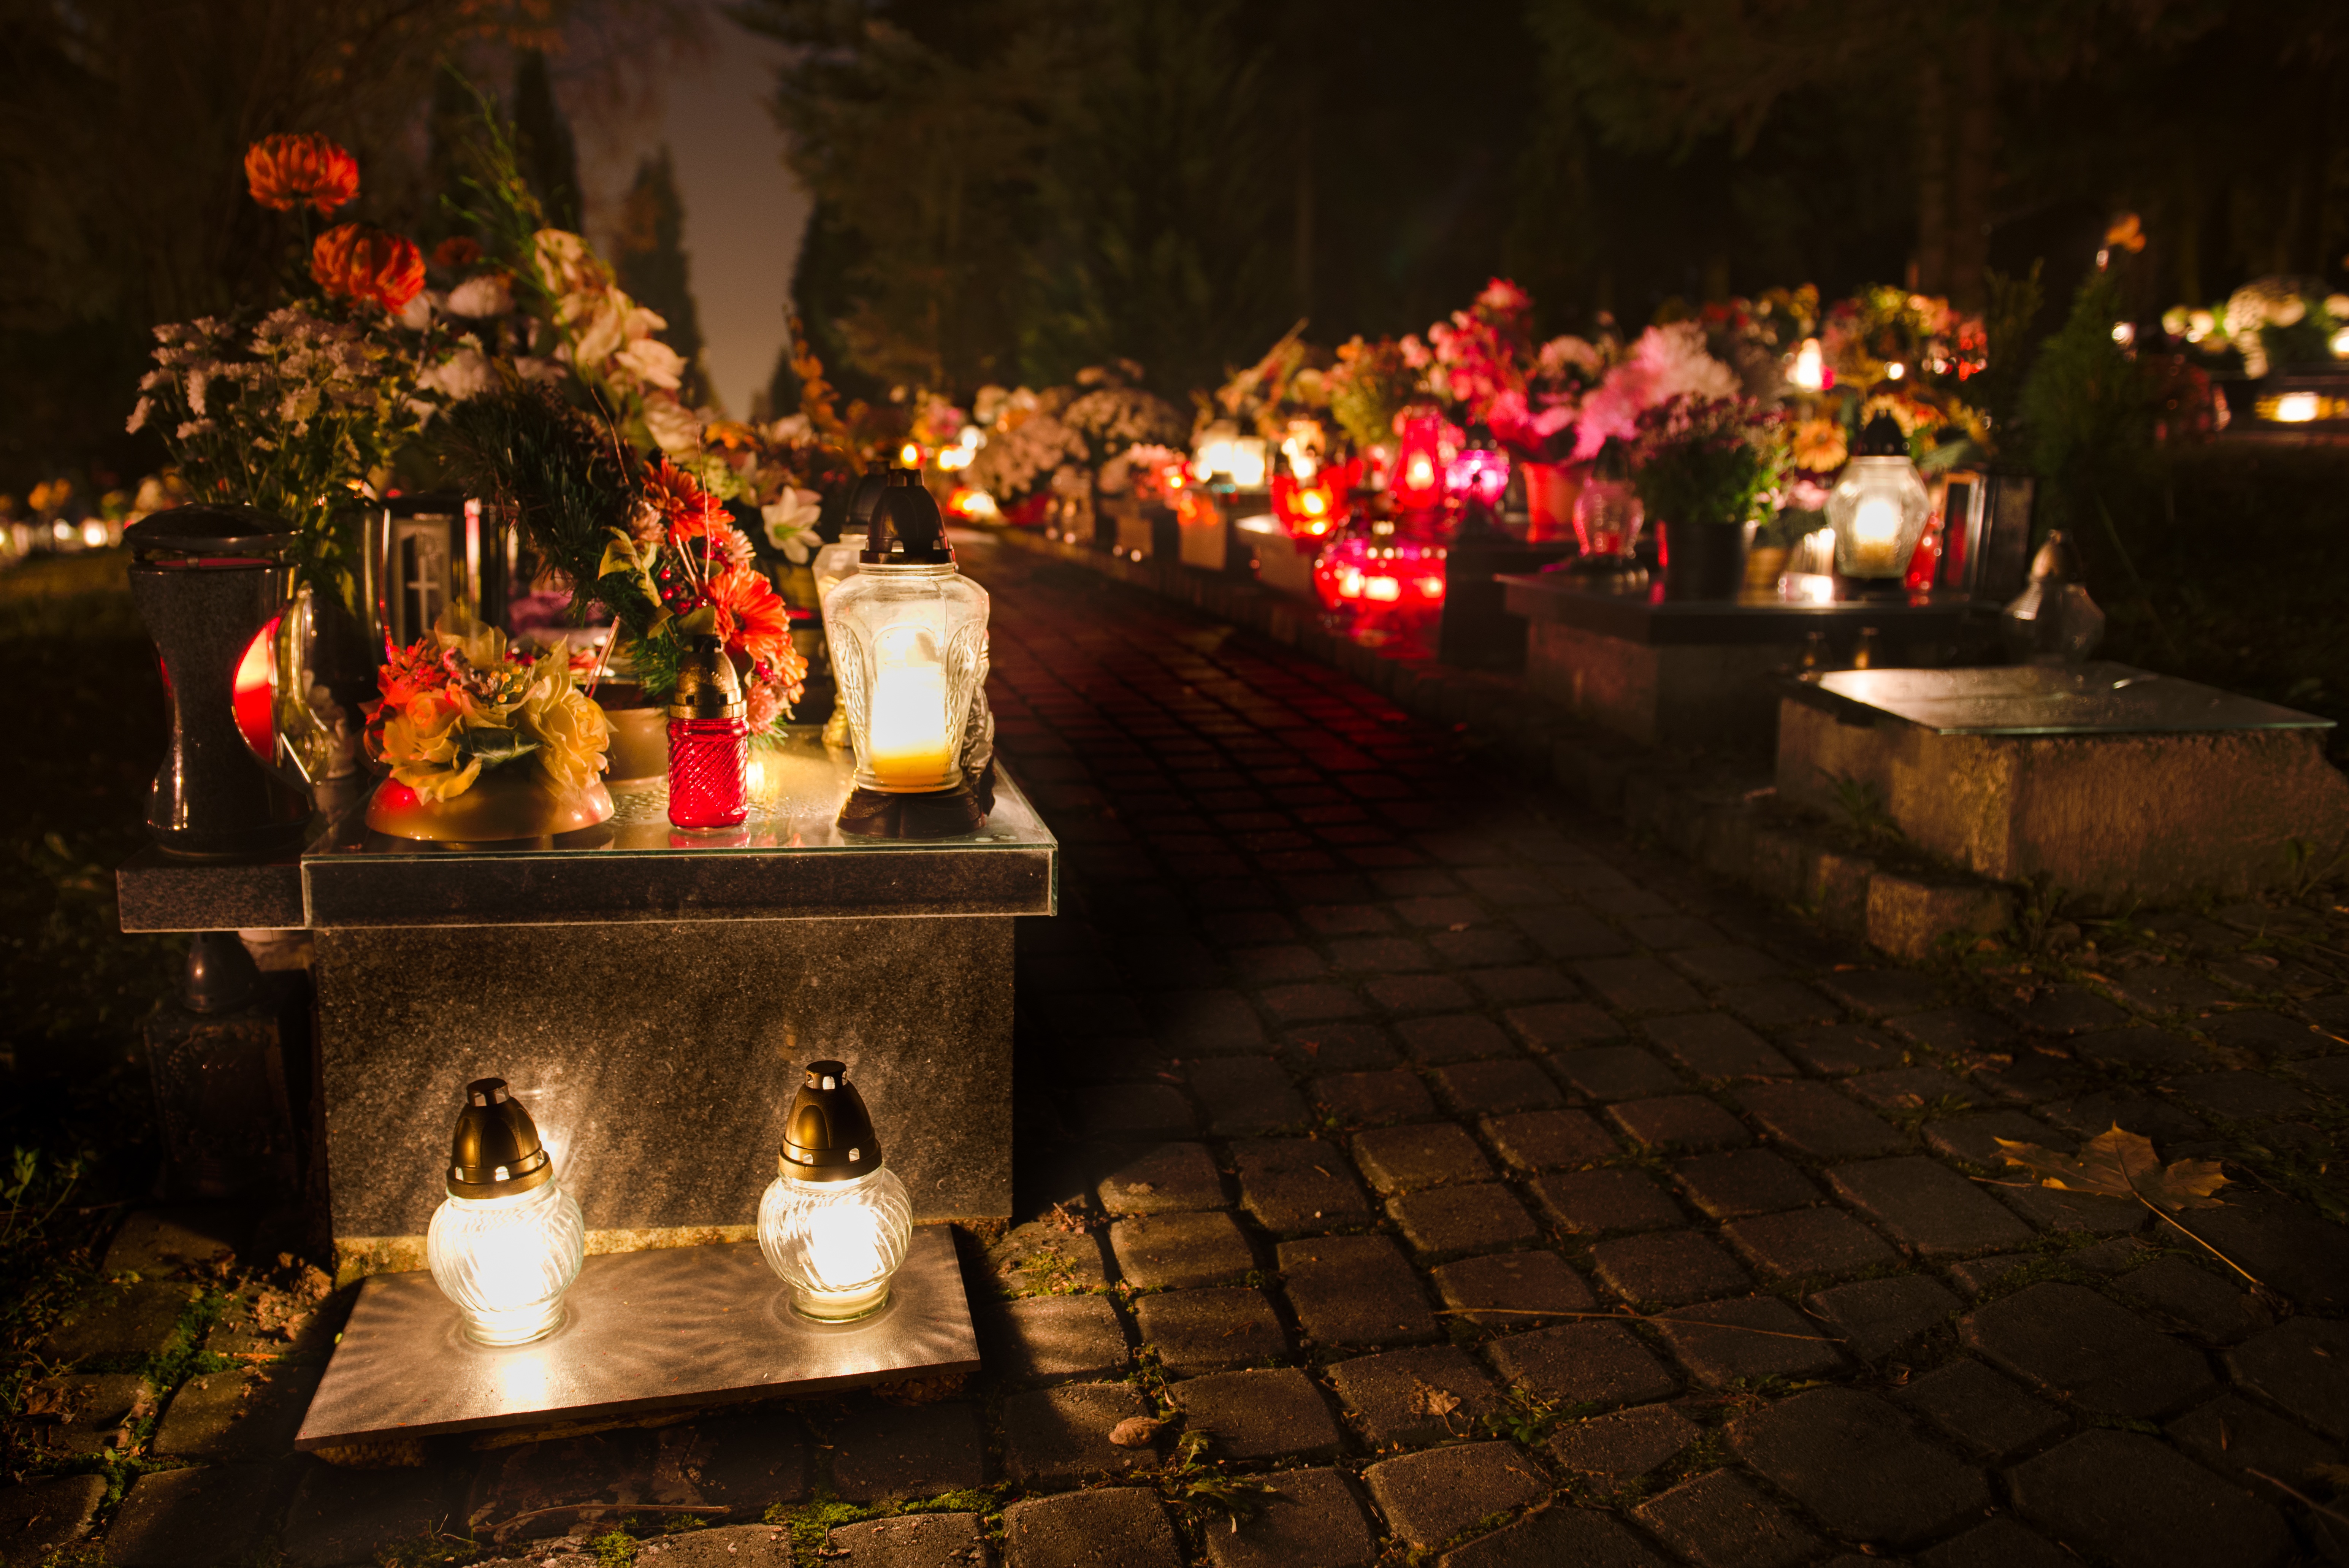
night, dark, meal, cemetery, christmas, lighting, christmas decoration, candles, the tomb of, monument of deceased